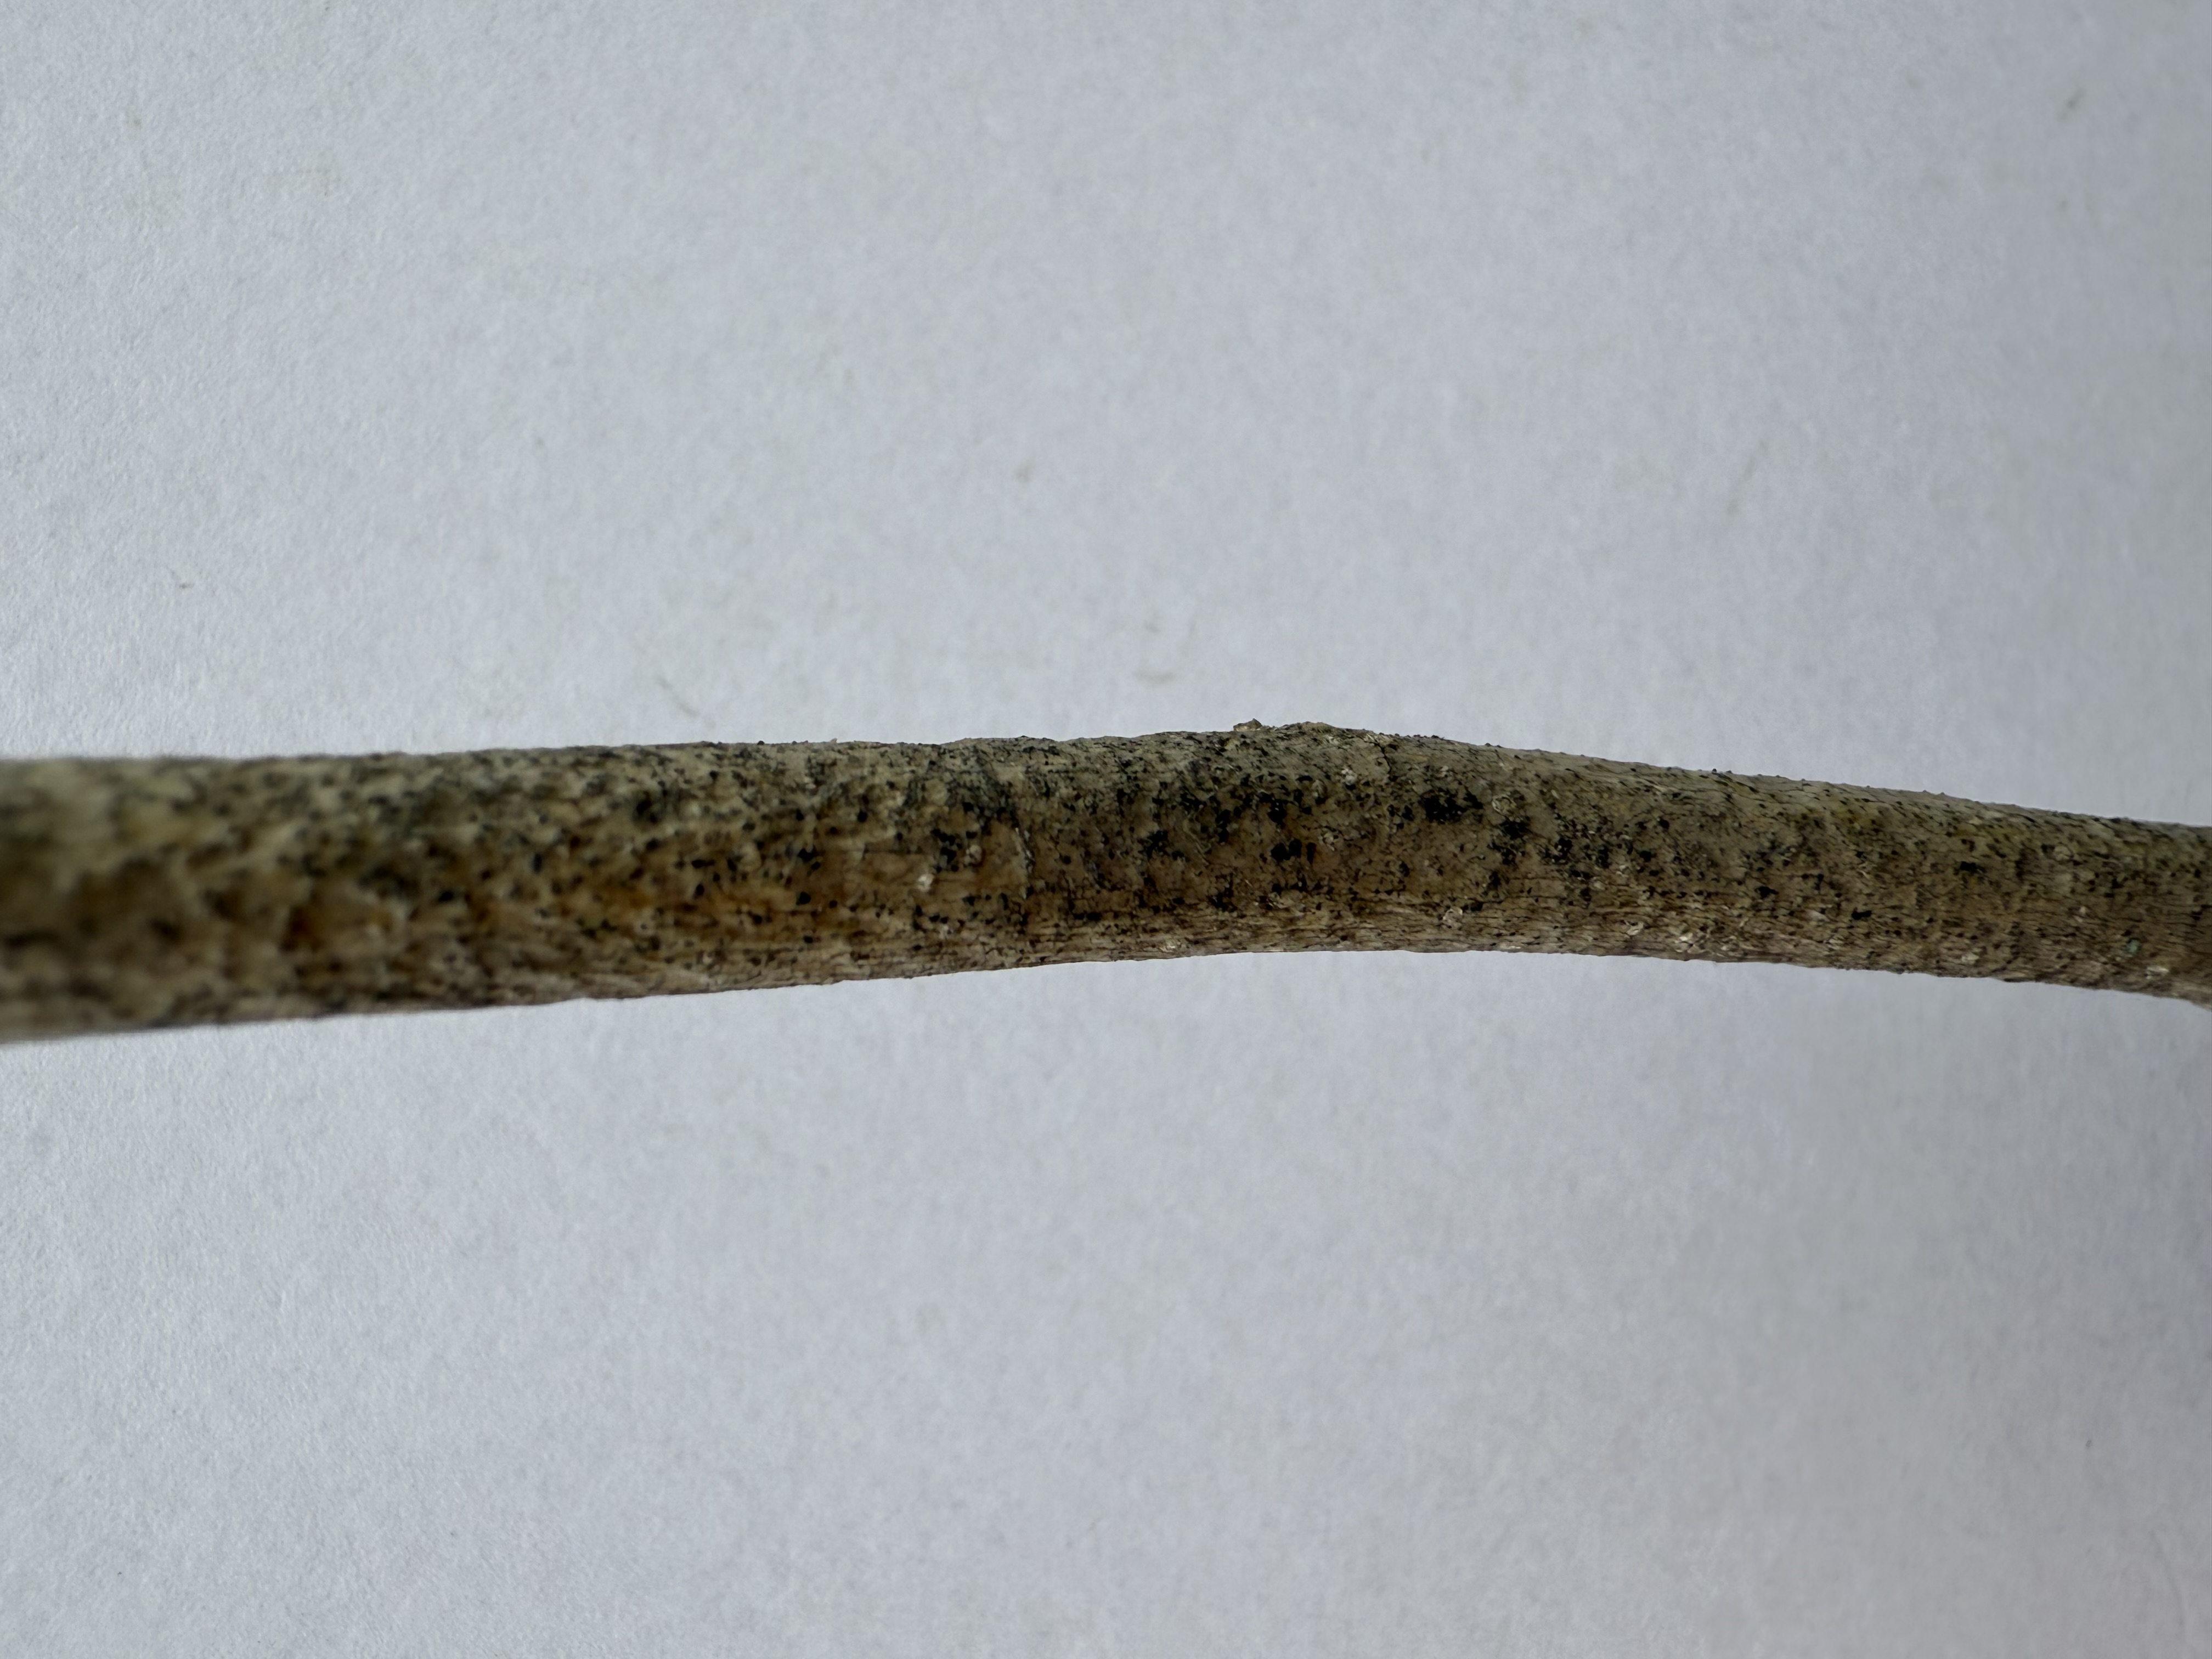
Variety: Austria Everbearing Mulberry